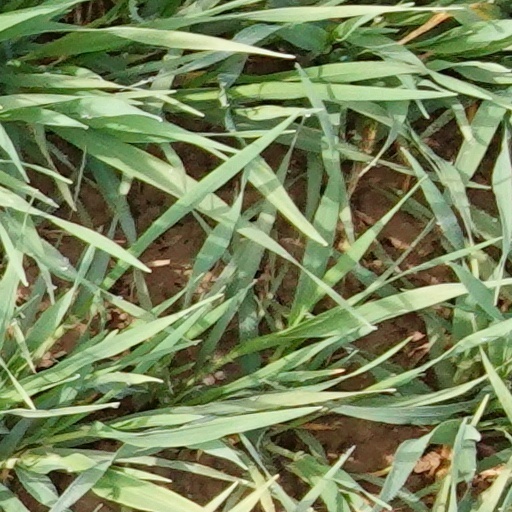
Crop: wheat